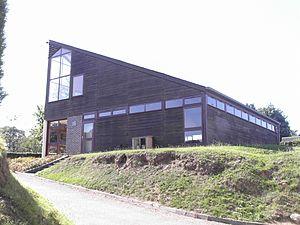
Wambez est une commune française située dans le département de l'Oise, en région Hauts-de-France.